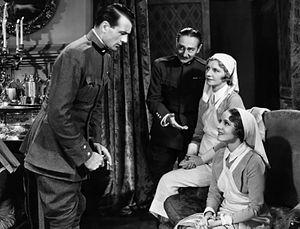
L'Adieu aux armes est un film américain réalisé par Frank Borzage, sorti en 1932.
Mary Philips est une actrice américaine, née le 23 janvier 1901 à New London, morte le 22 avril 1975 à Santa Monica.